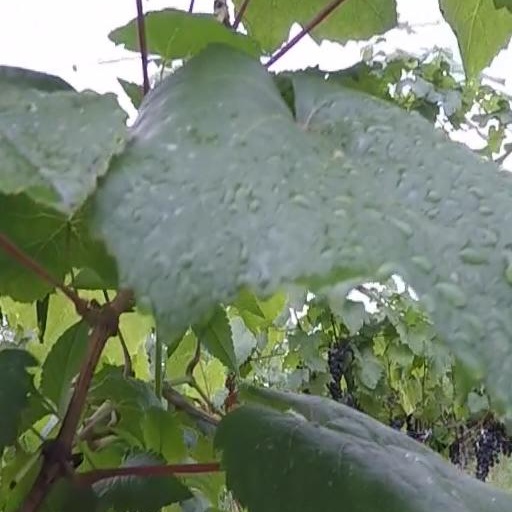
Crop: grape